Bray Wyatt

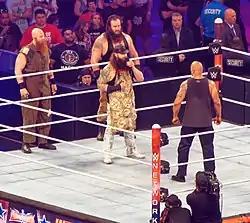
The Wyatt Family confronts The Rock at WrestleMania 32.

At on December 13, The Wyatt Family defeated Team ECW in an eight-man tag team elimination tables match. Wyatt and Luke Harper lost to Brock Lesnar at Roadblock on March 12 in a handicap match. At WrestleMania 32 on April 3, The Wyatt Family confronted The Rock, who defeated Rowan in an impromptu match in six seconds; the Wyatts were fended off by John Cena and The Rock. On the April 4 episode of "Raw", The Wyatt Family attacked The League of Nations, starting an unexplained feud between the two factions and showing signs of a face turn. On April 13, during a match against Reigns at a live event in Italy, Wyatt suffered an injury to his right calf and was pulled off WWE's European tour. His injury prematurely ended the feud. The Wyatt Family returned on the June 20 episode of "Raw", starting a feud with WWE Tag Team Champions The New Day, who interrupted Wyatt during his return speech, reverting the group back to heels. The New Day later confronted The Wyatt Family at their compound before the Wyatts defeated them at Battleground on July 24 in a six-man tag team match. In the 2016 WWE draft, Wyatt and Rowan were drafted to the SmackDown brand while Strowman was drafted to the Raw brand.